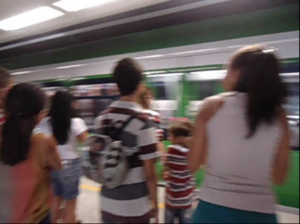
Les noms sont toujours indiqués en portugais.
Le métro de Fortaleza est un métro situé à Fortaleza, dans l'État du Ceará, au Brésil. Il est composé de deux lignes d'ancien train urbain exploitées par la société CBTU. L'exploitant Metrofor va remplacer celui-ci avec la construction de deux lignes de métro électrifié et la création d'une nouvelle ligne simple pour dévier le trafic marchandises.